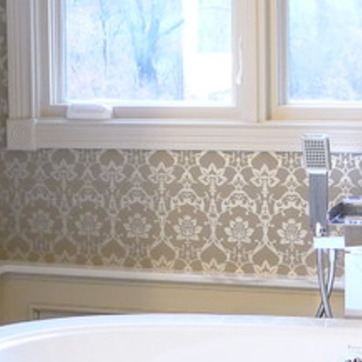
Material: wallpaper